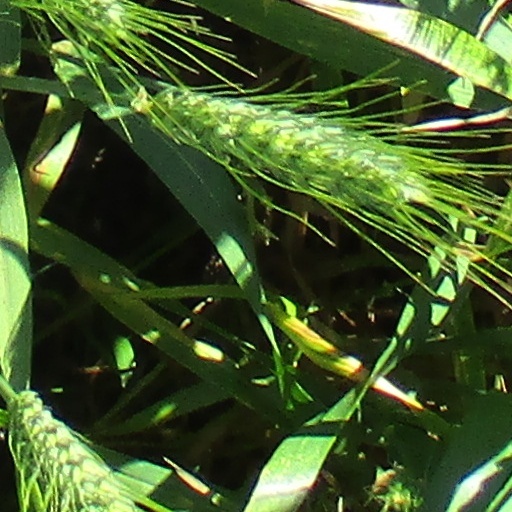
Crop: wheat